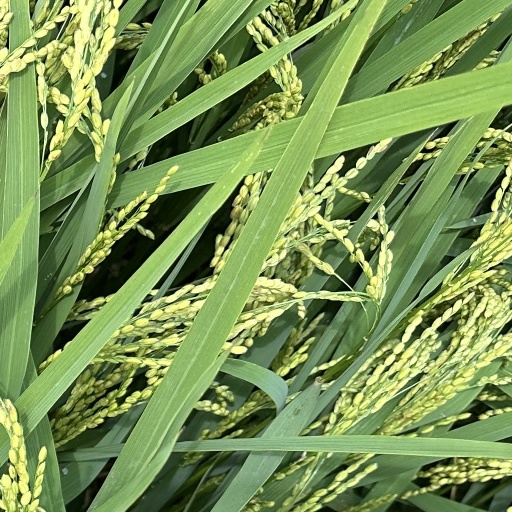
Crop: rice